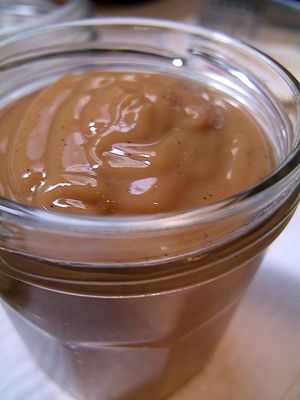
Dulce de leche
Dulce de leche
"Dulce de leche er en konfekt fra Latinamerika, der tilberedes ved langsomt at opvarme sødet mælk for at skabe et stof, der får dens smag fra Maillard-reaktionen, som også skifter farve, med et udseende og smag, der ligner karamel. Dulce de leche er spansk for ""slik [fremstillet] af mælk"" eller ""karamel"".